West Country Carnival

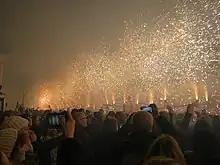
Squibbing at Bridgwater

In addition to the carnival procession, the tradition of "squibbing" still occurs after the procession ends. A squib locally is a firework which is held aloft by a person known as a "squibber" on the end of a long wooden handle called a "cosh". One hundred squibbers stand in line in Bridgwater town centre making an unusual but impressive sight for visitors who crowd the High Street.